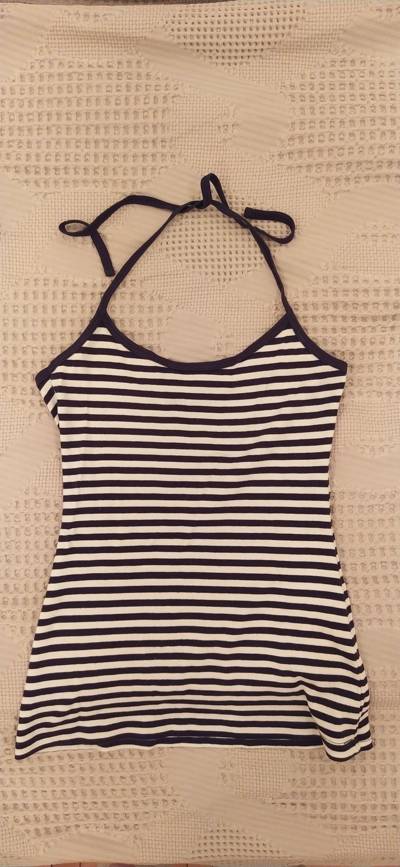
Waste category: clothes